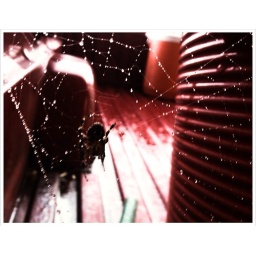
Found this bad boy at work in the bed of a dually.